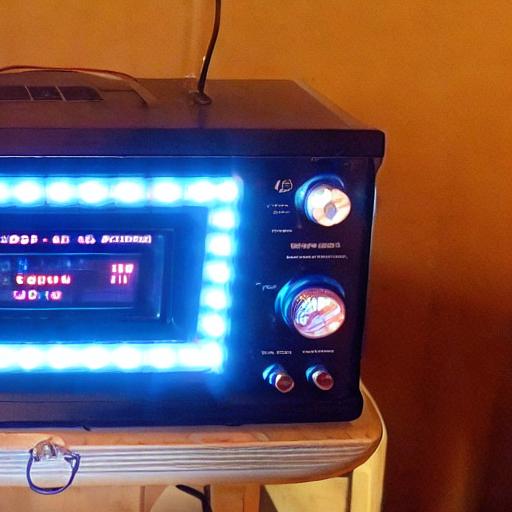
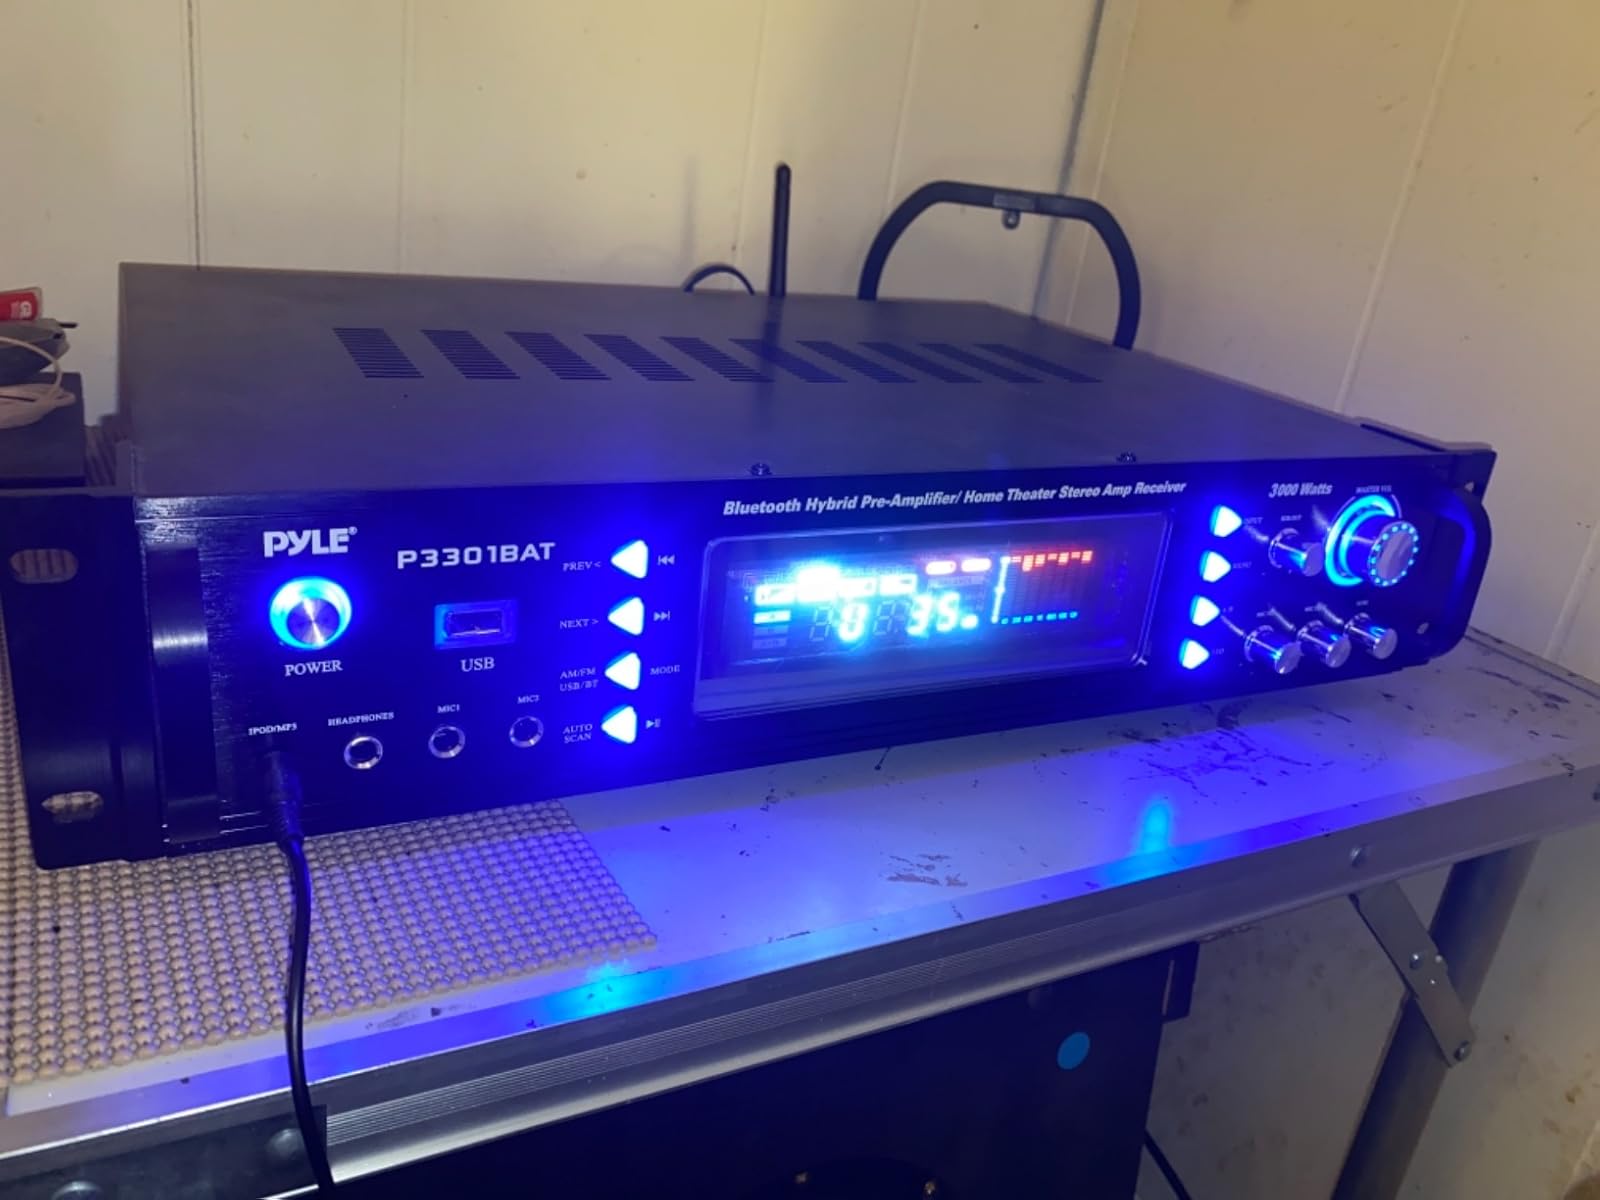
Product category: radio
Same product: no